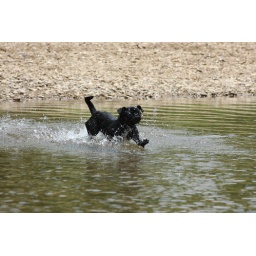
Pug running in water